Eric Bledsoe

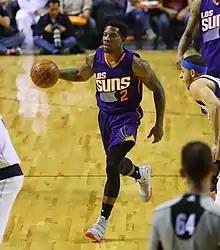
Bledsoe with the Phoenix Suns in 2017

On September 15, 2016, Bledsoe was cleared for his first five-on-five scrimmage play. He made his return to the court in the Suns' season opener on October 26 against the Sacramento Kings. In his first game since injuring his knee in December 2015, Bledsoe recorded 16 points, six rebounds, five assists and one steal in a 113–94 loss. On November 2, he scored 20 points and hit the game-winning three-pointer in overtime to give the Suns their first win of the season with a 118–115 victory over the Portland Trail Blazers. On November 27, he scored a career-high 35 points in a 120–114 loss to the Denver Nuggets. On December 13, he had a 31-point game in a 113–111 overtime win over the New York Knicks. It was his third straight 30-point game, thus becoming the first Suns player with three straight since Amar'e Stoudemire in March 2010. On December 23, Bledsoe recorded 24 points and a season-high 11 assists in a 123–116 win over the Philadelphia 76ers. On January 16, 2017, Bledsoe fell just short of his third career triple-double with 31 points, nine rebounds and nine assists in a 106–101 loss to the Utah Jazz. Six days later, he recorded a career-high 40 points and a season-high 13 assists in a 115–103 win over the Toronto Raptors. He surpassed that mark on January 28 with a 41-point effort in a 123–112 loss to Denver. Two games later on February 1, Bledsoe tied his career high with another 41-point effort in a 124–114 loss to his former team, the Los Angeles Clippers. Bledsoe's three 40-points games within 11 days is the fewest days needed to post three 40-point games in Suns history—the record was previously 13, set by Charlie Scott in 1973. In the Suns' last game before the 2017 NBA All-Star Weekend, on February 15, Bledsoe recorded his third career triple-double with 25 points, 10 rebounds, and 13 assists in a 137–101 win over the Los Angeles Lakers. On March 15, he was shut down for the remainder of the season after battling knee soreness. He finished with career highs in points and assists.